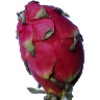
Label: Pitahaya Red 1